James Horn (politician)

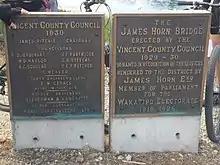
Memorial tablet at the James Horn Bridge

He won the Wakatipu electorate in the 1919 general election, and held it to 1928, when he retired. In parliament he supported construction of the Otago Central Railway to Clyde and then Cromwell, and the breaking-up of large estates. A bridge on what is now over the Clutha River at Albert Town opened in 1930 and was named James Horn Bridge.